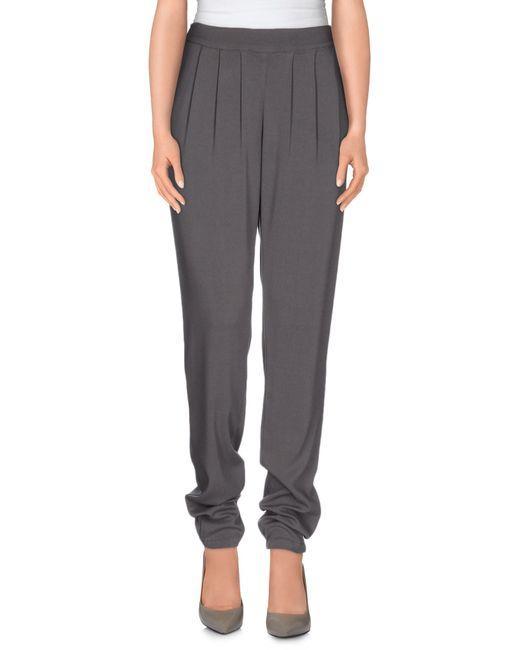
Schwarze Stretch-Slim-Legging-Hose für Damen